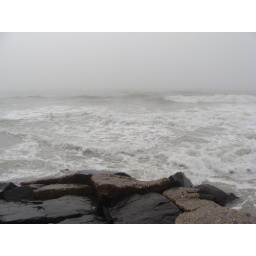
Waves crash against stone wall that was built to prevent erosion.